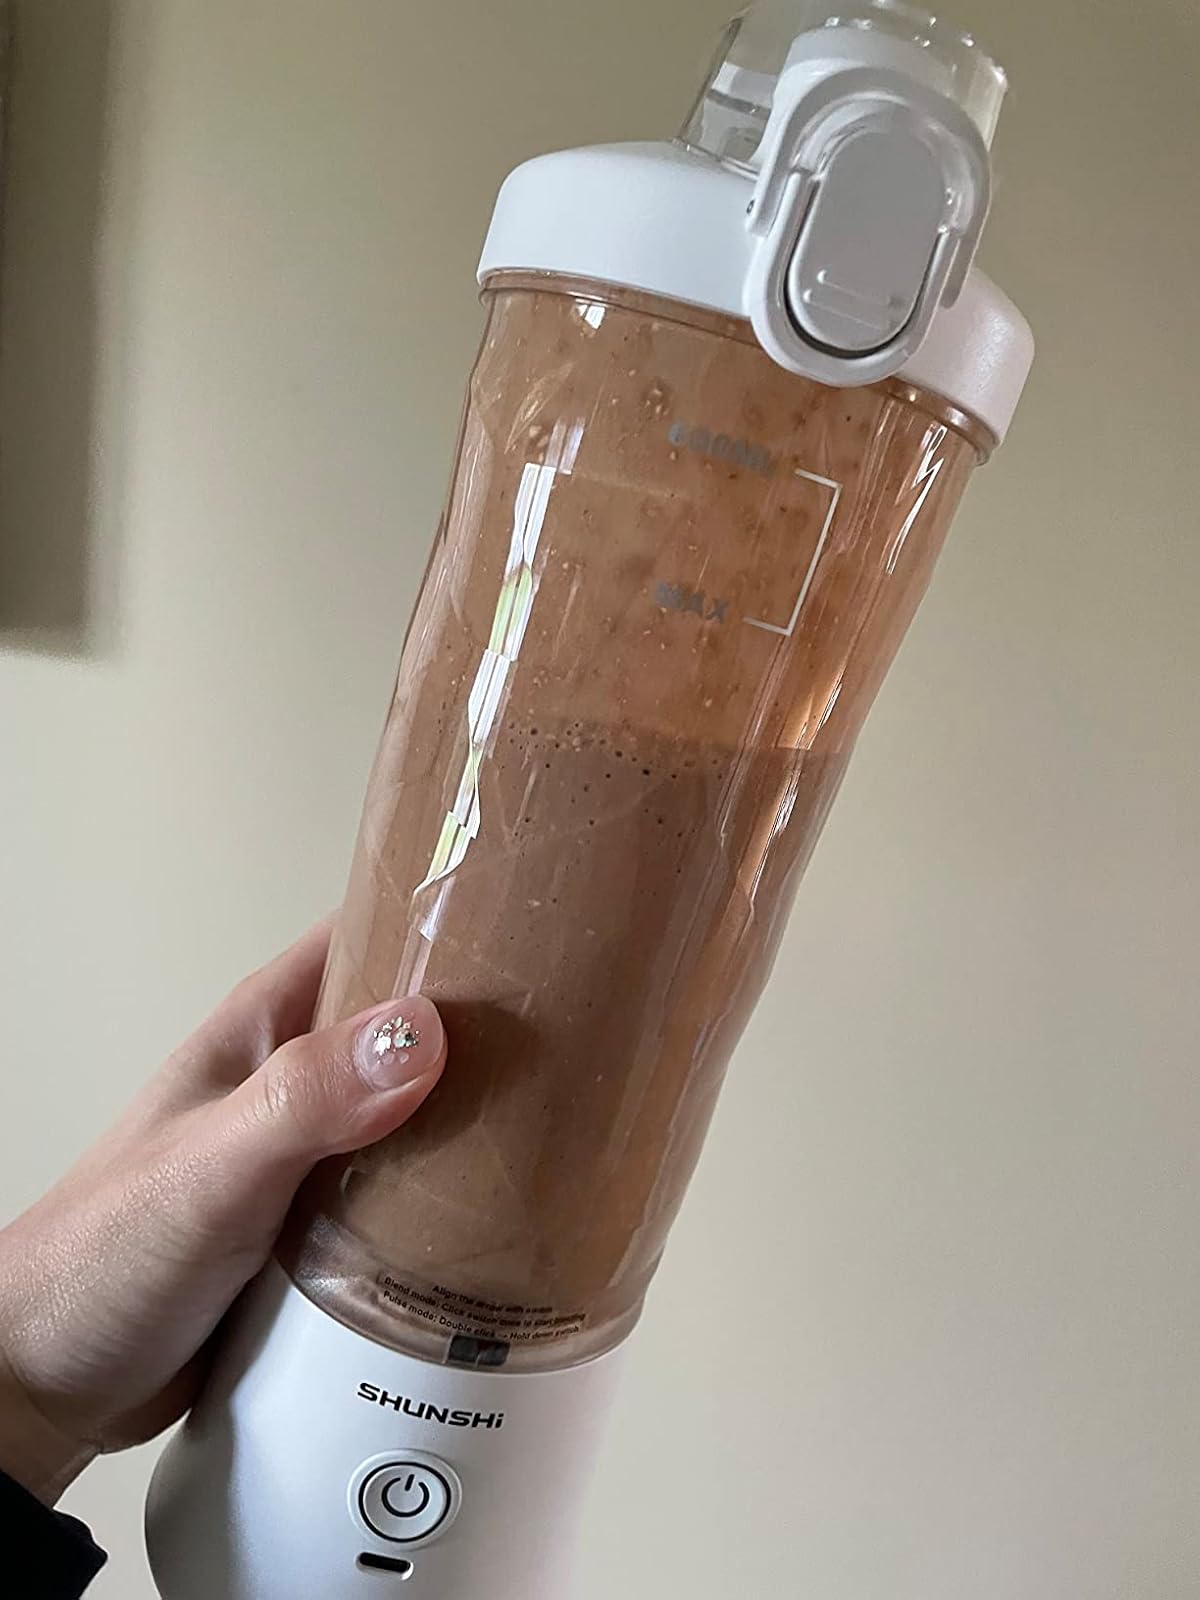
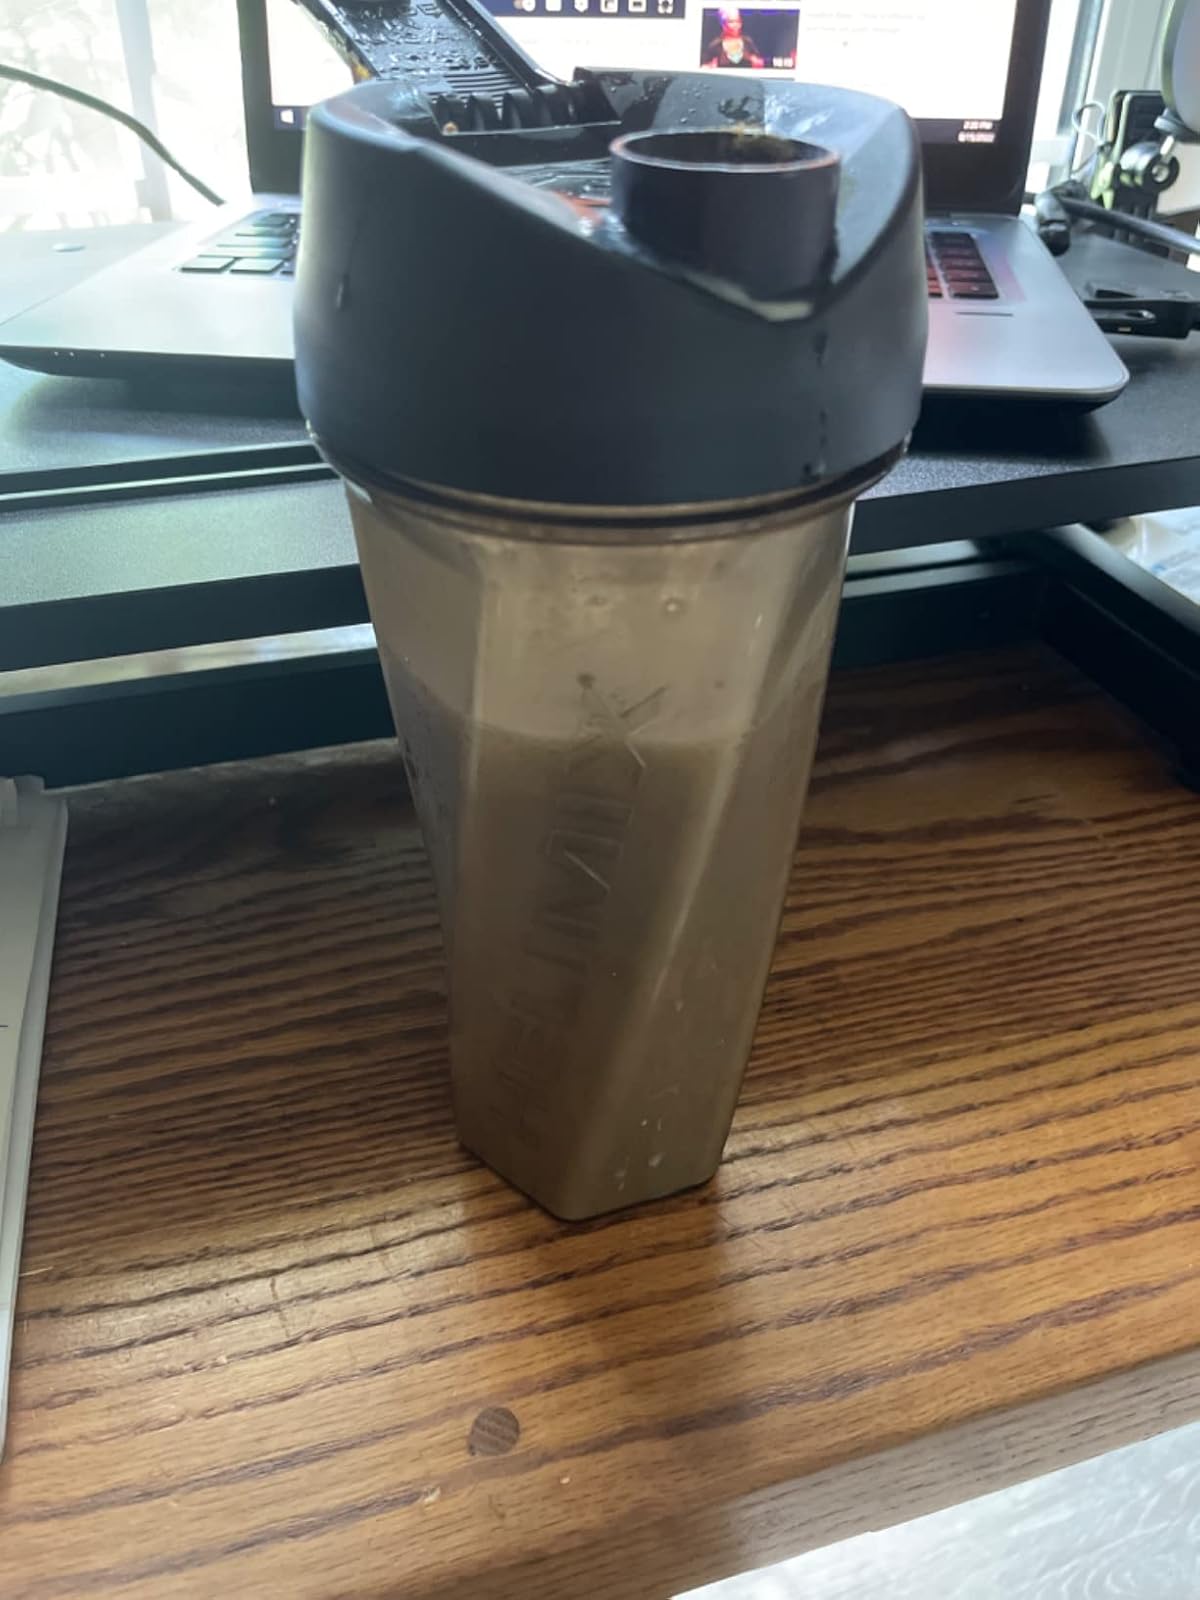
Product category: items_blender
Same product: no